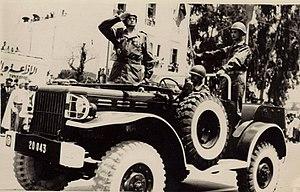
Mohamed Habib Essoussi à la tête du défilé du 1er juin 1971
Mohamed Habib Essoussi, né le 13 août 1914 à Kairouan et décédé le 4 mai 1978 à Tunis, est un général tunisien.